David Williams (archbishop of Huron)

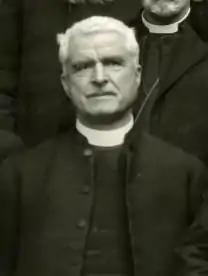
The Right Reverend David Williams in 1924

David Williams was the Anglican Bishop of Huron and later Metropolitan of Ontario in the 20th century.